Superior Courthouse and Bartlett Mall

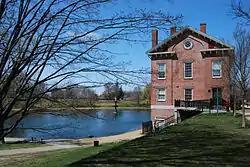

The Superior Courthouse and Bartlett Mall are, respectively, one of the oldest active courthouses in the nation, and one of the oldest public grounds in the city of Newburyport, Massachusetts. The mall and courthouse were listed on the National Register of Historic Places in 1976, and included in the Newburyport Historic District in 1984.